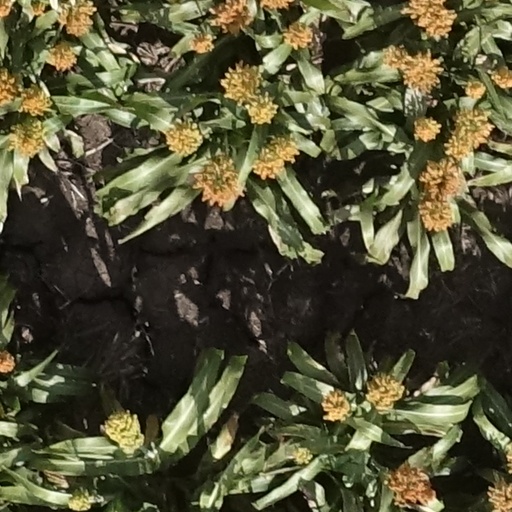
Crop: sorghum